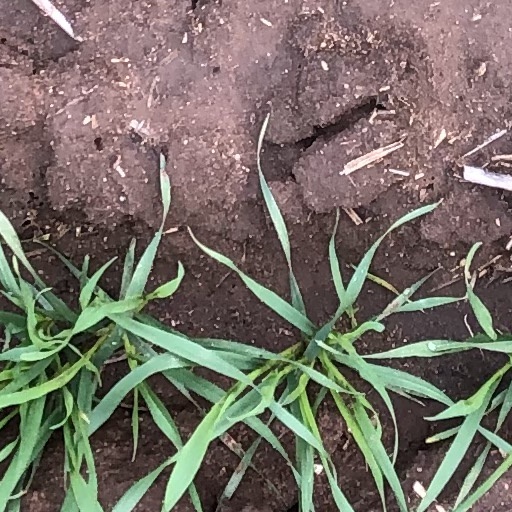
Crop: wheat